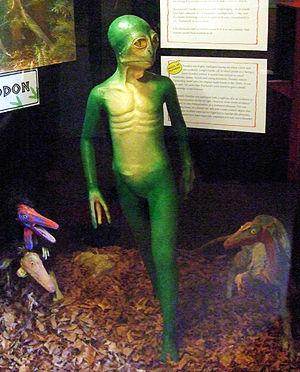
En 1982, le paléontologiste Dale Russell, conservateur des fossiles vertébrés au Muséum national du Canada (National Museum of Canada) à Ottawa, émet l'hypothèse d'une possible voie d'évolution empruntée par des dinosaures bipèdes qui n'auraient pas péri durant l'extinction Crétacé-Tertiaire il y a 65 millions d'années. Italiano: Nel 1982 il paleontologo Dale Russell, curatore dei vertebrati fossili per i musei nazionali del Canada a Ottawa, ipotizzò un possibile percorso evolutivo che avrebbe potuto essere intrapreso dal troodonte, un dinosauro predatore bipede, se non fosse scomparso durante l'estinzione di massa del Cretaceo-Paleocene avvenuta circa 66 milioni di anni avanti Cristo.
Stenonychosaurus est un genre éteint de dinosaures troodontidés ayant vécu au Campanien, soit il y a environ entre 83,6 à 72,1 millions d'années, et découvert dans la formation de Dinosaur Park en Alberta, au Canada, ainsi que dans la formation de Two Medicine à cheval sur le Montana et l'Alberta.
Dale A. Russell, né le 27 décembre 1937 et mort le 21 décembre 2019, est un géologue et paléontologue, professeur de recherche au MEAS à l'université d'État de Caroline du Nord.
Troodon est un ancien taxon poubelle et un genre éteint potentiellement douteux de dinosaures relativement petits, ressemblant à des oiseaux, connu en Amérique du Nord au Campanien, soit il y a environ 77 Ma. Il comprend au moins une espèce, Troodon formosus, connue au Montana.
Le reptile humanoïde est une créature imaginaire représentée sous la forme de reptile à l'allure humaine. Il est connu sous différents noms : reptilien, reptoïde, dinosauroïde, homme-lézard, saurial, reptite, draconien, voire dragon.